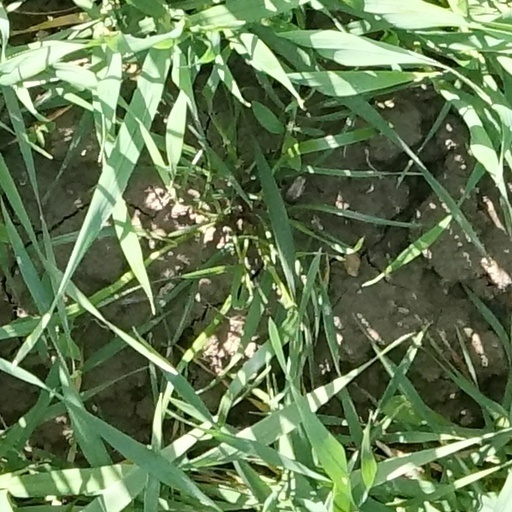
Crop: wheat